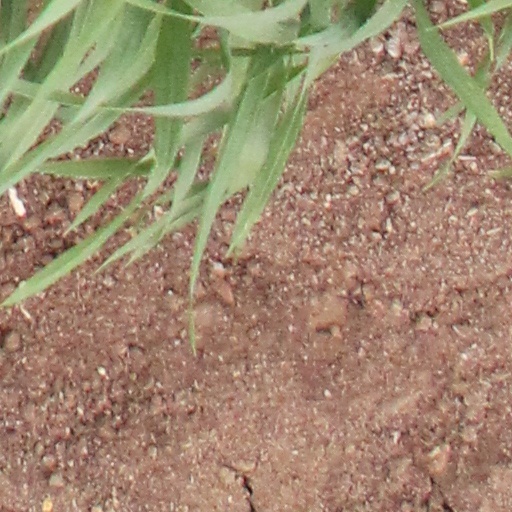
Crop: wheat